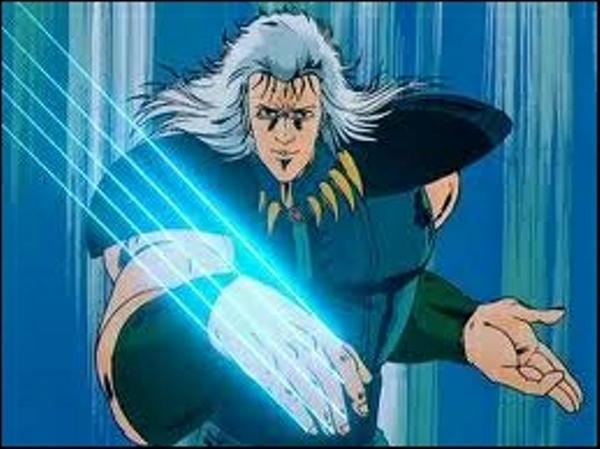
回答: 「盆土産」の海老フライを食べた時の擬音の人